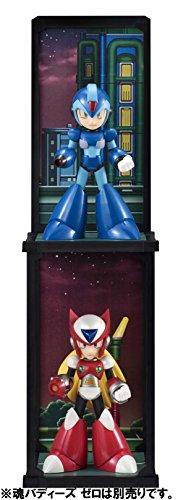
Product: TAMASHII NATIONS Bandai X Megaman Tamashii Buddies Action Figure
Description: Product replicates the anime design and look and is perfect for any collection.
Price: $16.80
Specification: ProductDimensions:6x6x6inches|ItemWeight:3.52ounces|ShippingWeight:5ounces|DomesticShipping:ItemcanbeshippedwithinU.S.|InternationalShipping:Thisitemisnoteligibleforinternationalshipping.LearnMore|ASIN:B018LSEUSA|Itemmodelnumber:BAN92863|Manufacturerrecommendedage:15yearsandup